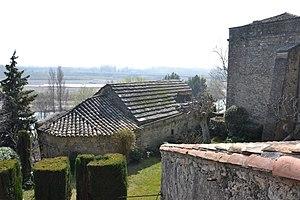
toiture de la chapelle de la chartreuse de Bonpas
Montfavet est une ancienne commune du Vaucluse fondée en 1612 autour de son église fortifiée construite en 1343.